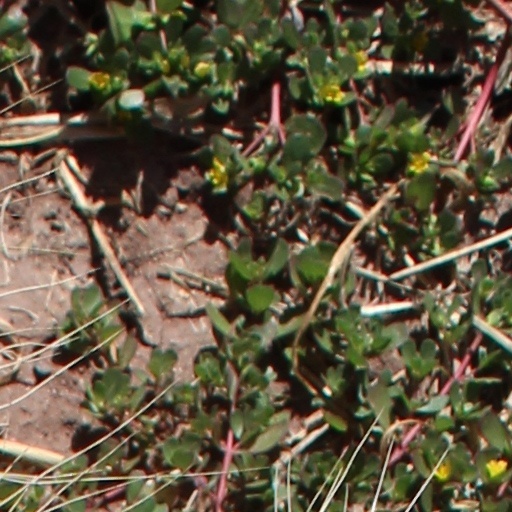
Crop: wheat